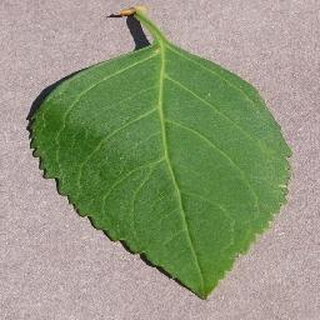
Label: healthy_cherry